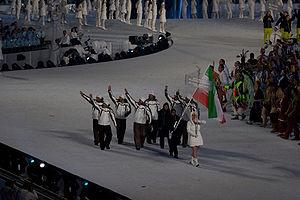
Cet article contient des informations sur la participation et les résultats de l'Iran aux Jeux olympiques d'hiver de 2010 à Vancouver au Canada.